Biertan fortified church

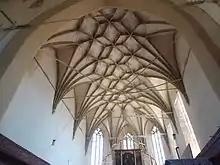
Nave ceiling

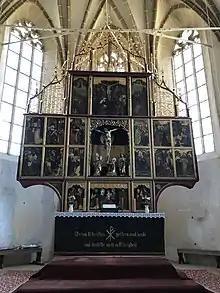
Altar with polyptych

Biertan was founded by Transylvanian Saxons in the medieval Kingdom of Hungary. It was allowed to organize a market, placing it in competition with Mediaș and Moșna; it was also the see of the Saxon Lutheran Church from 1572 to 1867. This accounts for the elaborate church and its defenses.